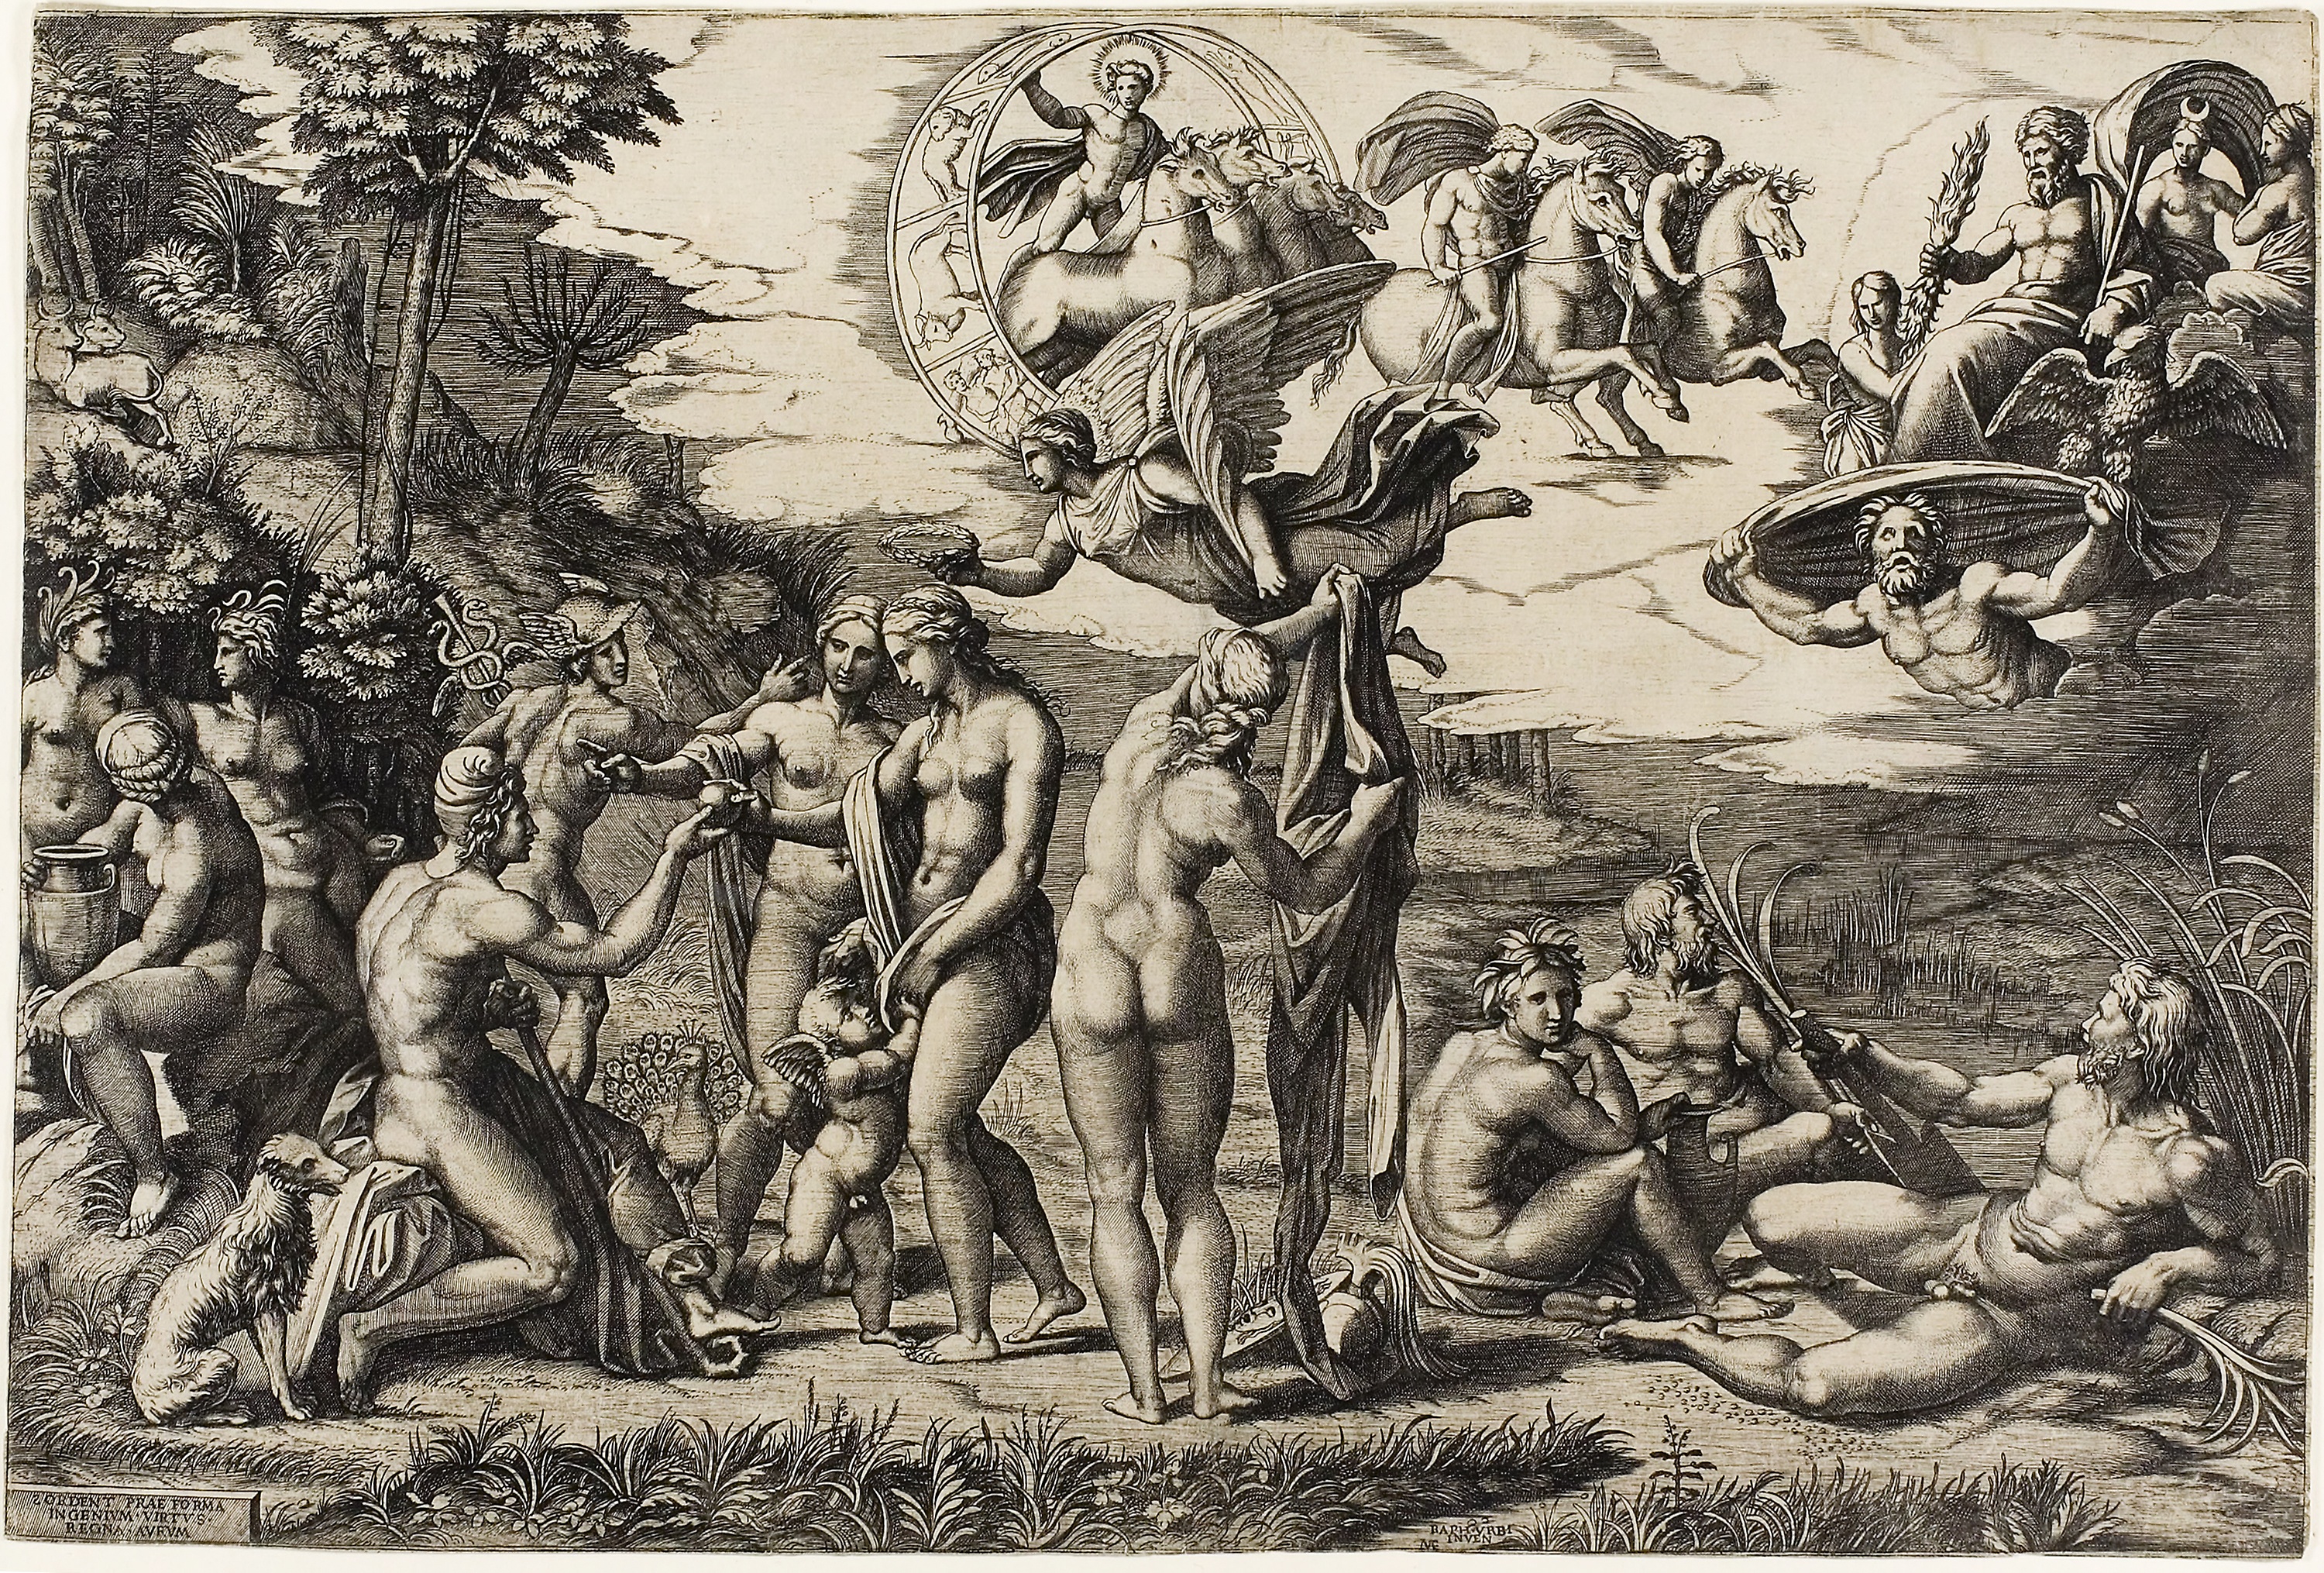
art, mythology, black and white, tree, history, visual arts, illustration, human behavior